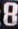
Number: 8